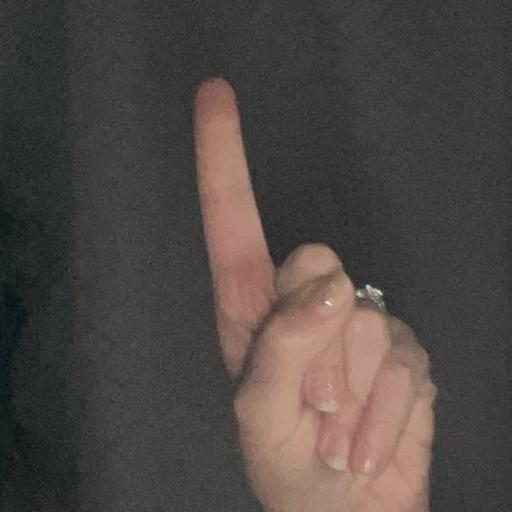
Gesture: one